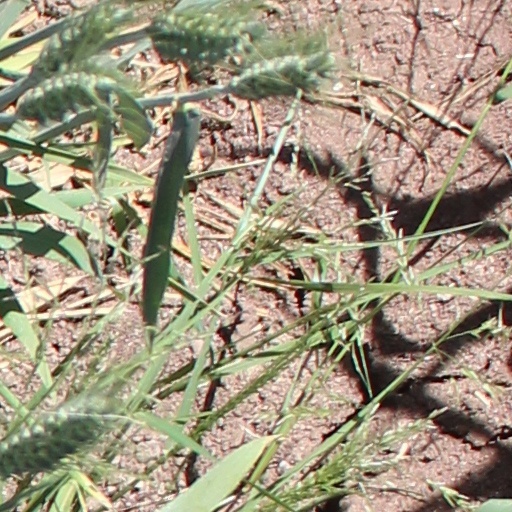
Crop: wheat